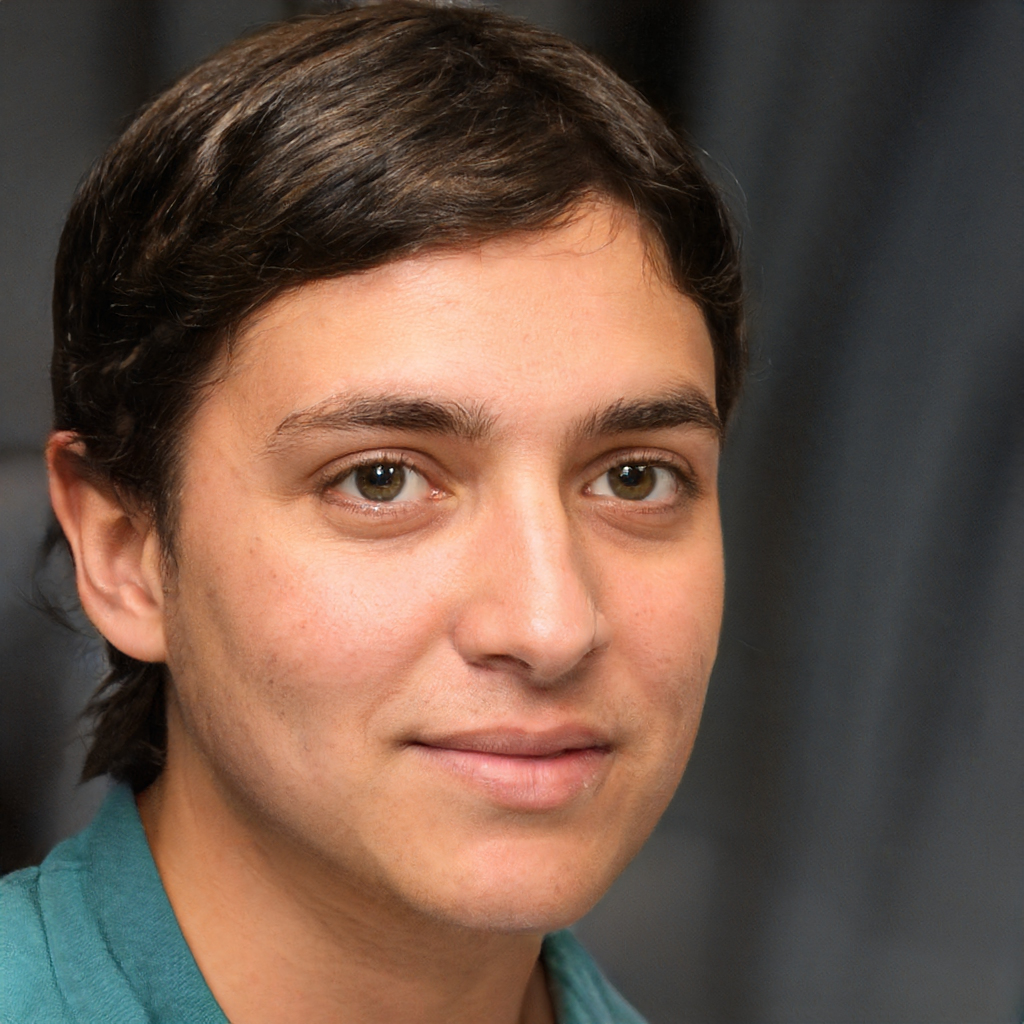
Label: Colored